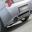
Label: automobile